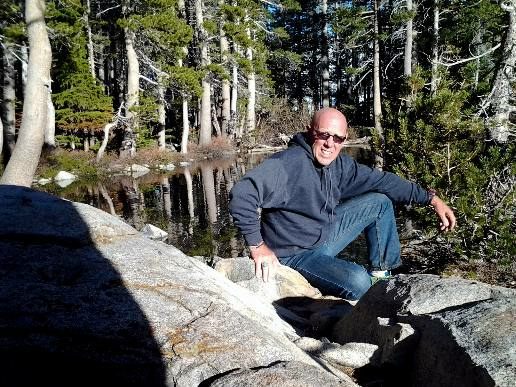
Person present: Yes